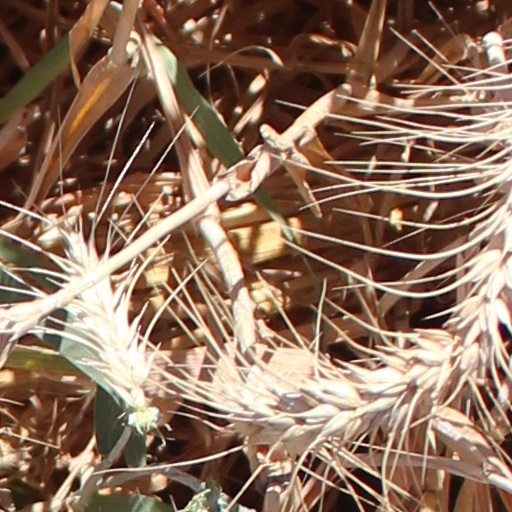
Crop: wheat